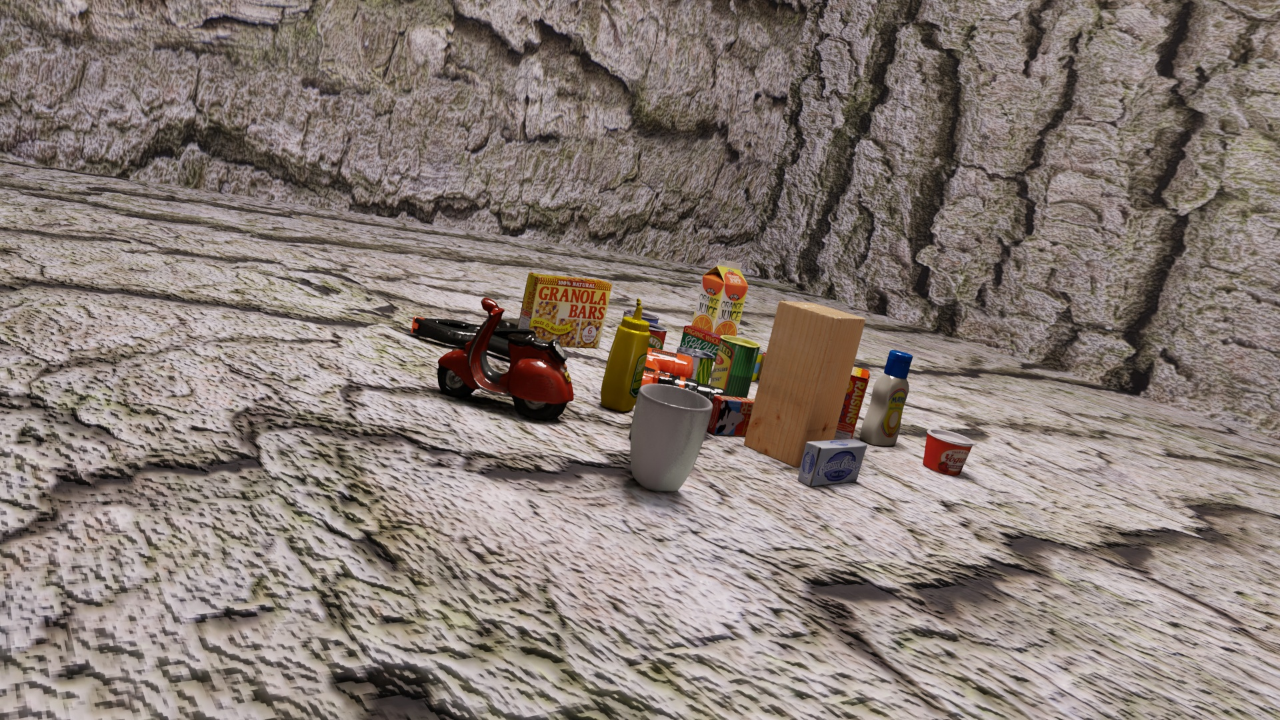
Question:
What are the five normalized (x, y) points between 0 and 1 in the image that outline the grasp plane for the squeezable mayonnaise bottle? Your answer should be as Grasp center: [], Left finger base: [], Right finger base: [], Left finger tip: [], Right finger tip: [].
Answer: Grasp center: [0.696094, 0.484722], Left finger base: [0.695312, 0.477778], Right finger base: [0.696094, 0.493056], Left finger tip: [0.700781, 0.516667], Right finger tip: [0.701562, 0.534722]